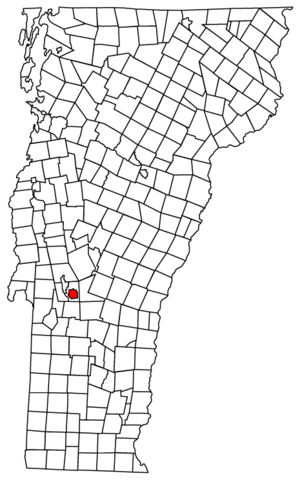
Rutland est une ville de l'État du Vermont, aux États-Unis. Rutland est situé à environ 112 km au nord du Massachusetts et à 48 km de l'État de New York. C'est la troisième plus grande ville du Vermont, avec 16 495 habitants lors du recensement de 2010.